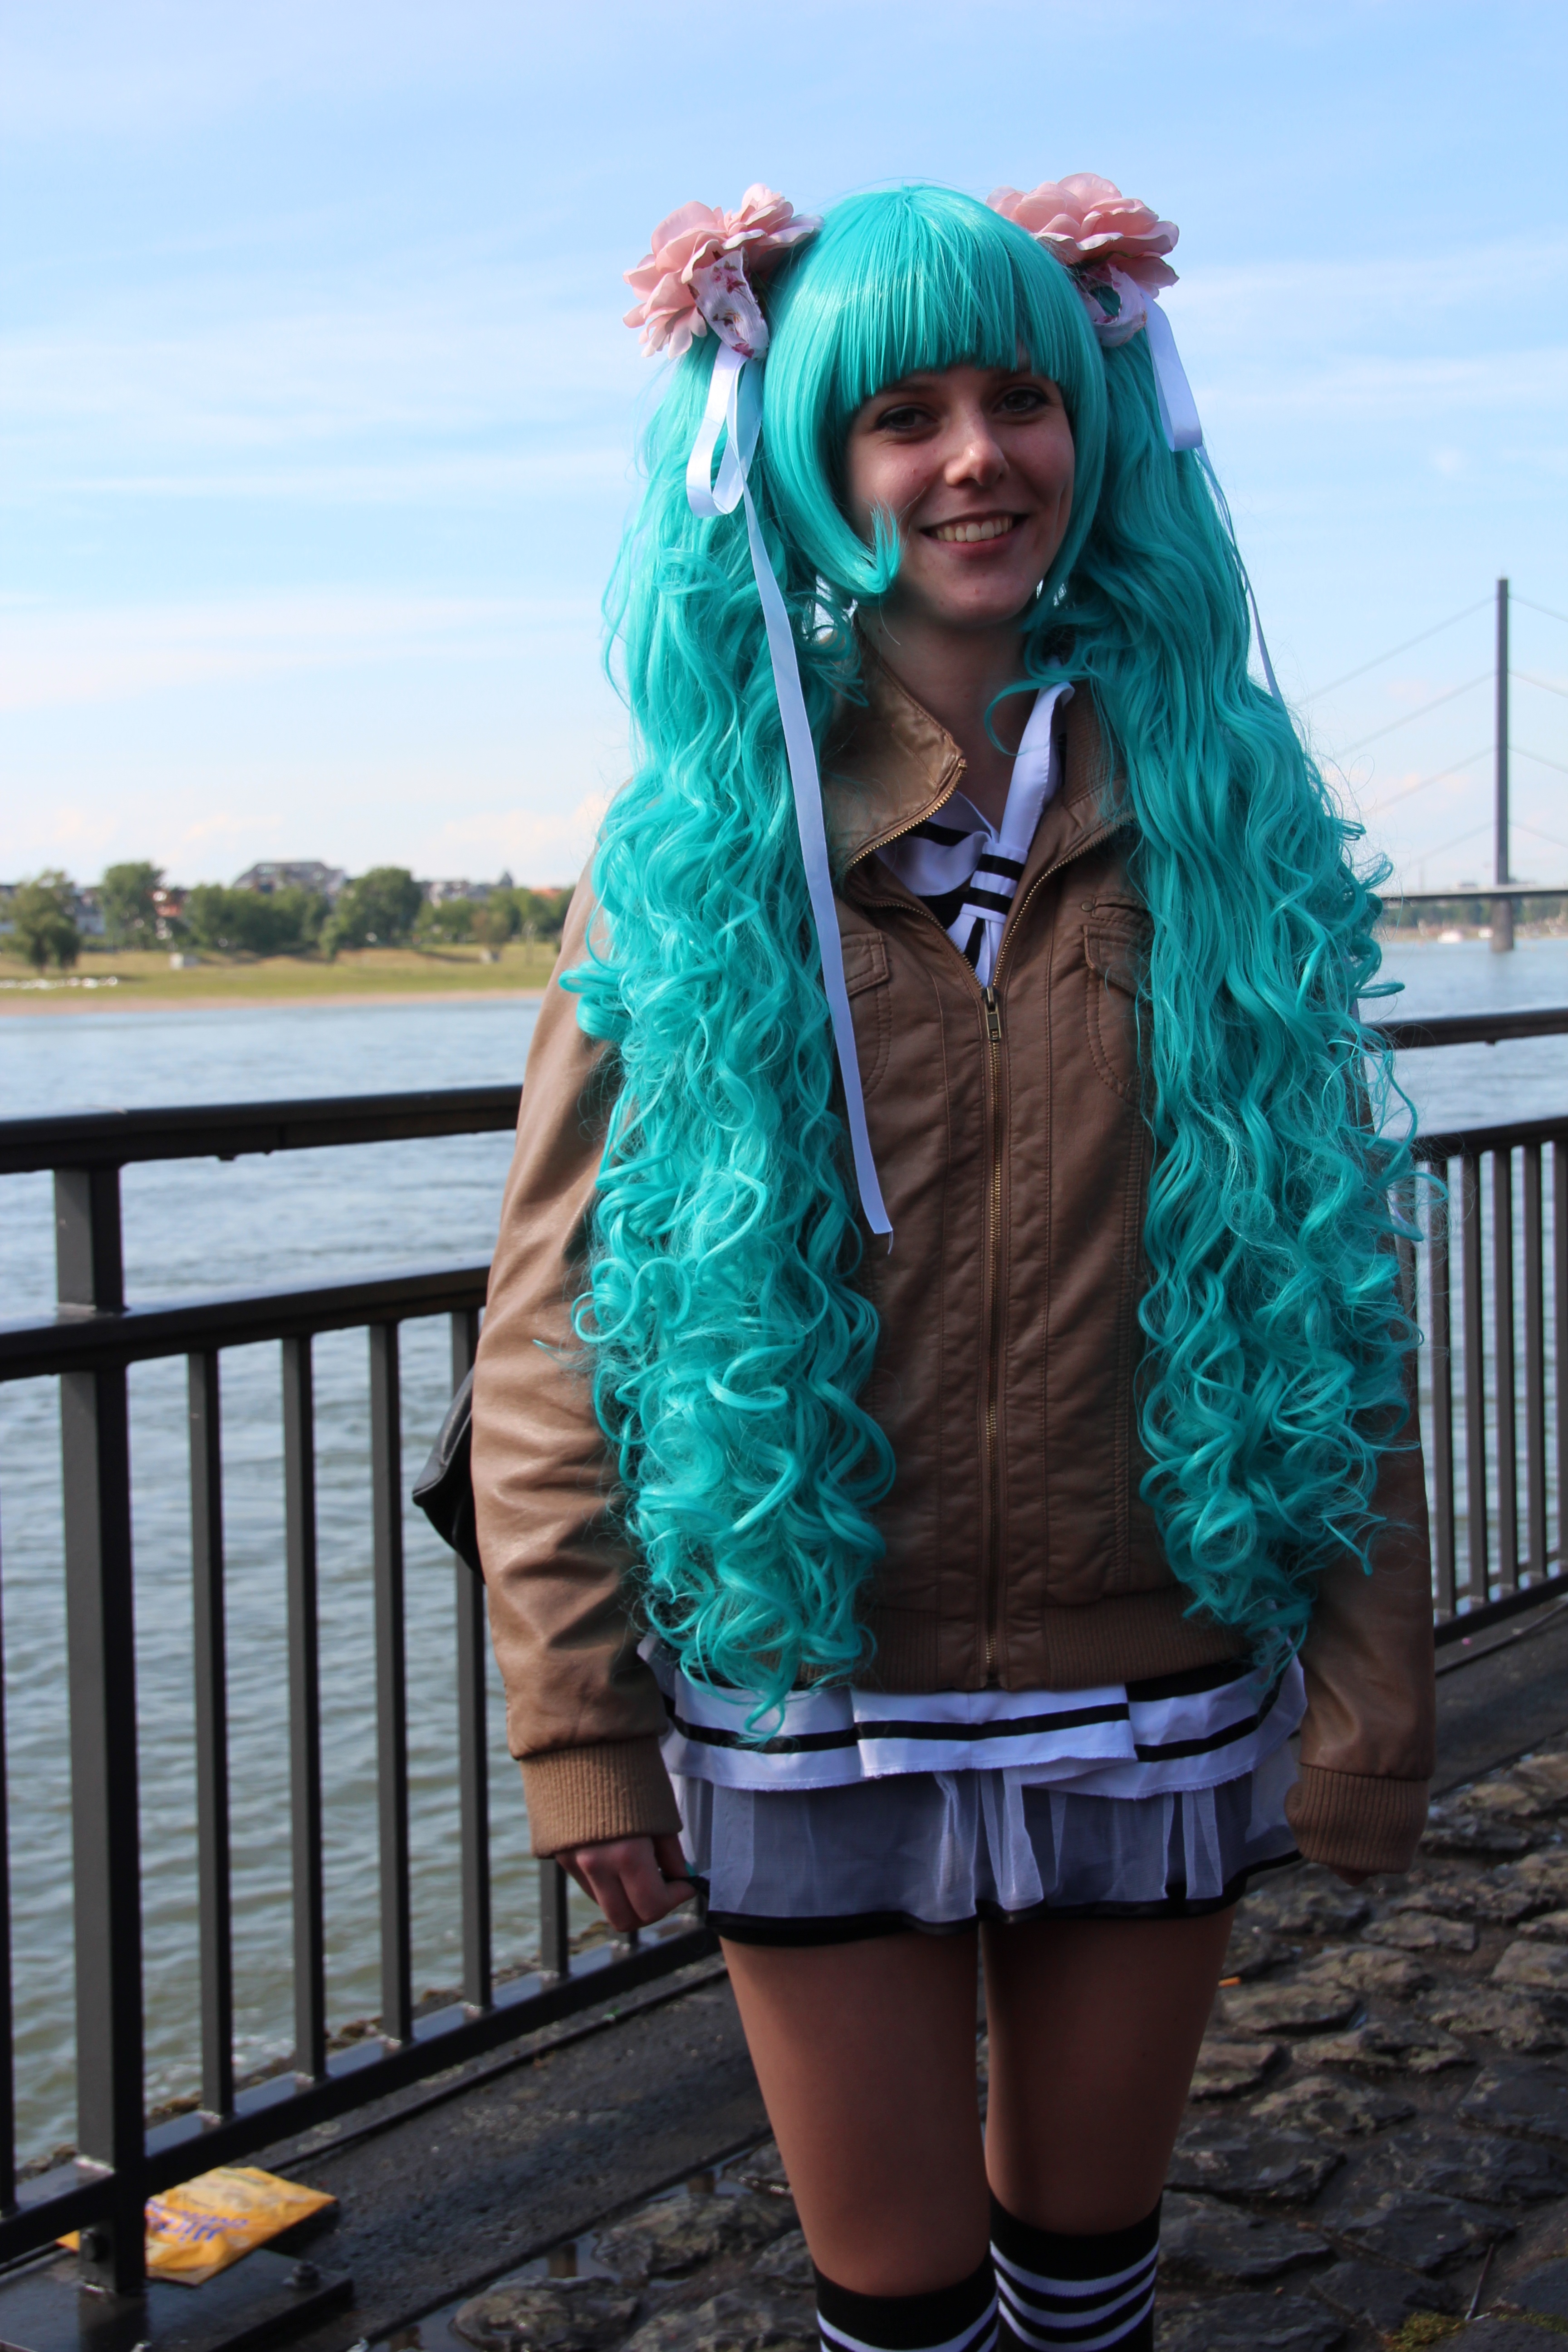
fur, green, color, fashion, blue, clothing, cosplay, costume, anime, comic, manga, panel, convention, dusseldorf, japantag